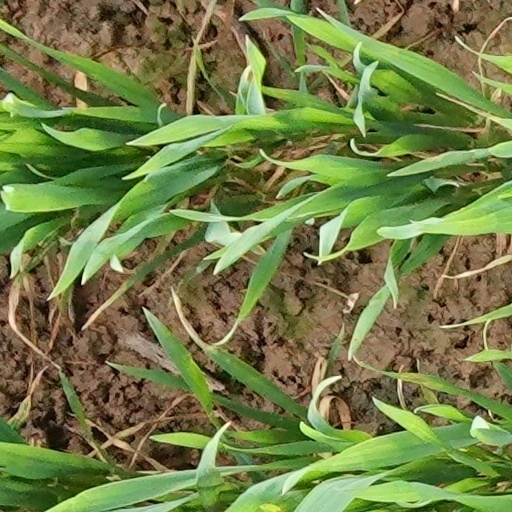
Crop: wheat